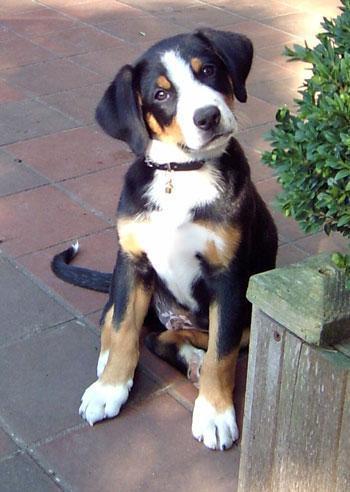
EntleBucher